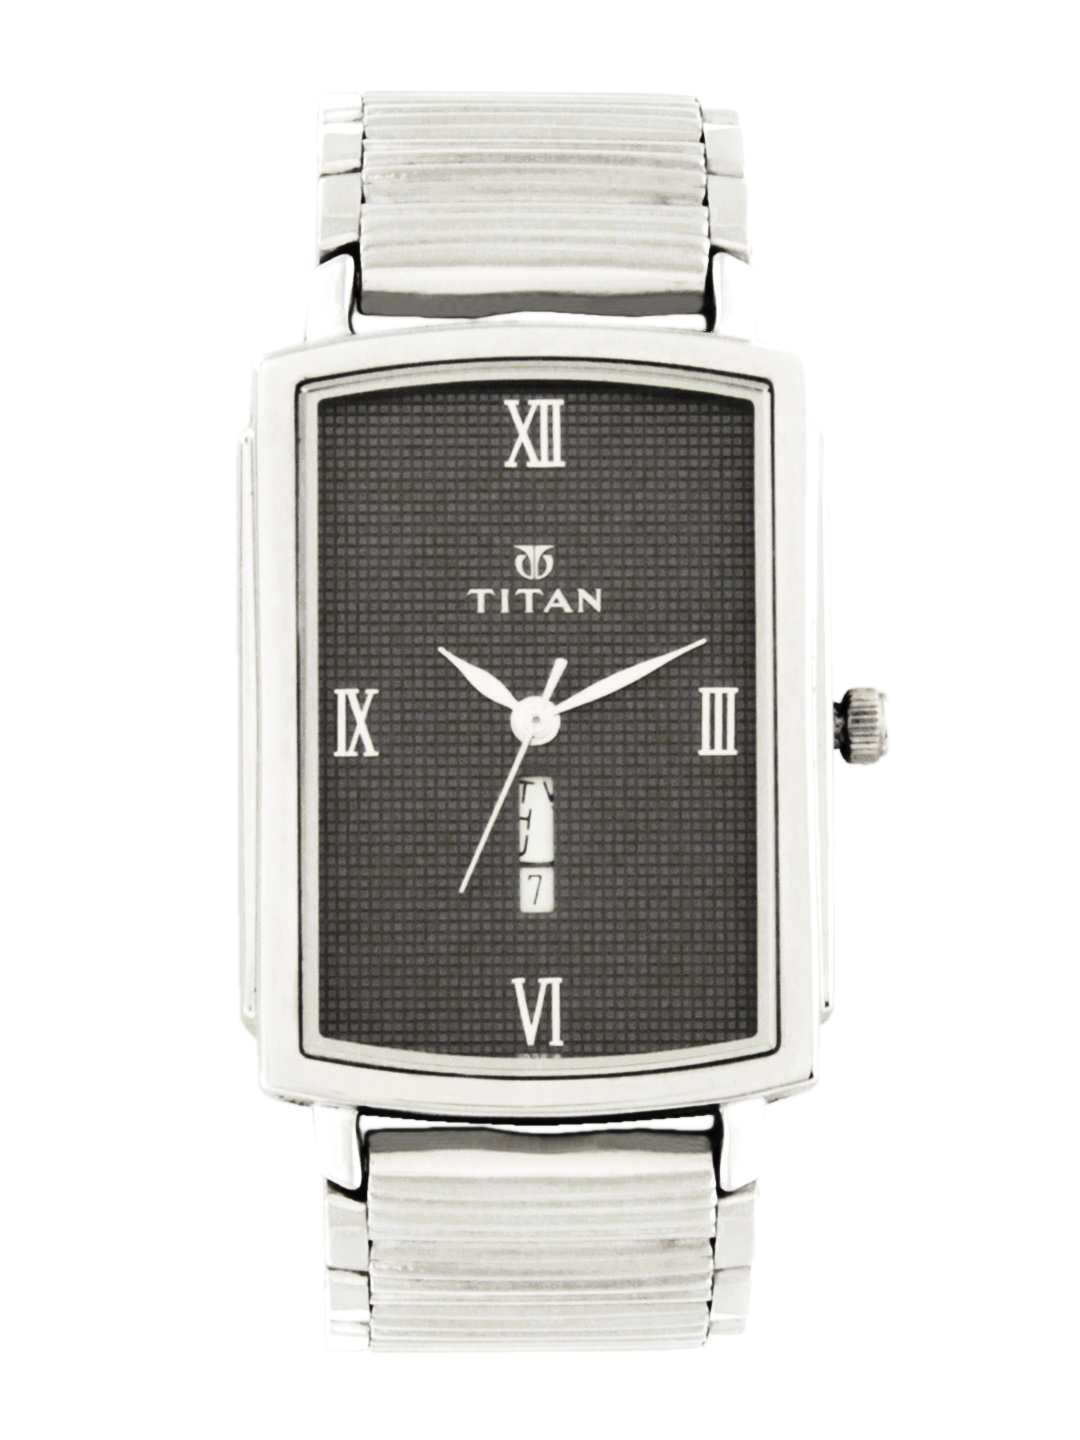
Titan Men Grey Dial Watch
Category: Accessories / Watches / Watches
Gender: Men
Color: Grey
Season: Winter 2016
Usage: Casual